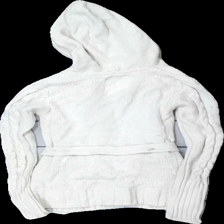
View: back
Type: Top
Category: Ladies
Brand: Logg (H&M)
Colors: White, Brown
Material: 74% bomull 26% nylon
Pattern: Other
Cut: V-collar
Size: 134
Season: All
Damage: nopprigt
Damage location: top center
Damage 2: nopprigrt
Damage 2 location: middle center
Damage 3: nopprigt
Damage 3 location: middle center
Price range: <50
Recommended usage: Export
Description: kabelstickad tröja med bruna knappar och midjeband